Spanish–Ottoman wars

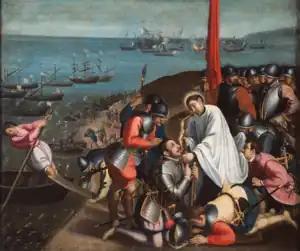
Portuguese troops in Malacca fighting the Acehnese and praying to Saint Francis Xavier, painting by André Reinoso.

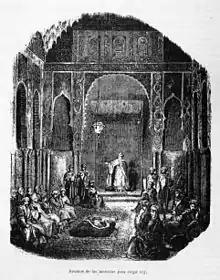
The acclamation of Aben Humeya as King of the Moriscos during Alpujarra War. Ottomans tried to support them in an attempt to restore Emirate of Granada.

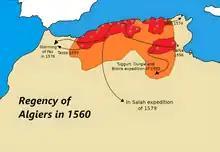
Algerian military campaigns at the time.

The Holy Roman Empire's great defeat in Algeria temporarily ended the Spanish attacks on Ottoman lands, and the Ottomans carried the struggle to the Western Mediterranean, where the Spanish Empire was the dominant element. With the Ottoman Empire's involvement in the Italian Wars within the framework of its alliance with France, the Ottoman fleet under the command of Barbarossa invaded the ports held by the Kingdom of Naples, the Papal States, the Republic of Genoa and the Duchy of Savoy in 1543 and wintered in Toulon in the winter of 1543–1544, continuing its operations on these coasts in 1544. Also on 1543 was launched the Expedition to Mostaganem by Count Alcaudete, although they were defeated by the Ottoman-Algerian forces. In 1546, the great Turkish sailor Hayreddin Barbarossa Pasha died.